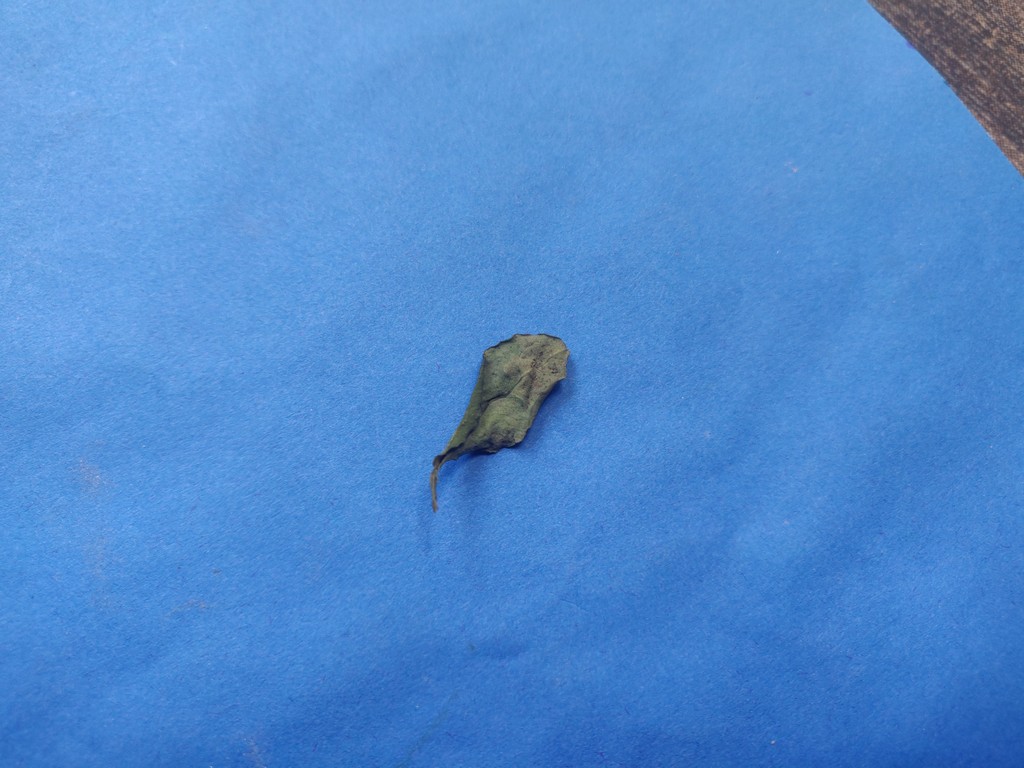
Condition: Dried
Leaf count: single
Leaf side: unknown